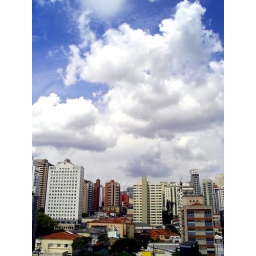
sky by the window